Battle of Kaiserslautern (1794)

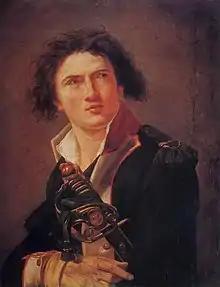
Lazare Hoche

On 19 February 1794, the "Army of the Moselle" under Hoche counted the divisions of Jean Étienne Championnet, Claude François Desbureaux, Jacques Maurice Hatry, François Joseph Lefebvre, Moreaux, Antoine Morlot and Nicolas Augustin Paillard. The army numbered 76,489 but there were only 47,665 effectives. Orders from the government arrived to advance on Trier which Hoche objected to because the army lacked boots and many other supplies. The advance started anyway but it was quickly called off and the army took up winter quarters along the Blies and Saar Rivers. By this time Committee of Public Safety had come to mistrust Hoche as too successful and therefore a threat. Hoche was put under arrest and remained in prison until the Thermidorian Reaction when Maximilien Robespierre and his associates were sent to the guillotine. On 10 March 1794 Jean-Baptiste Jourdan was ordered to assume command of the "Army of the Moselle".